Lown–Ganong–Levine syndrome

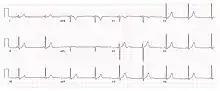
ECG recorded from a 17-year-old male with Lown-Ganong-Levine syndrome

LGL syndrome is diagnosed in a person who has experienced episodes of abnormal heart racing (arrhythmias) who has a PR interval less than or equal to 0.12 second (120 ms) with normal QRS complex configuration and duration on their resting ECG. .